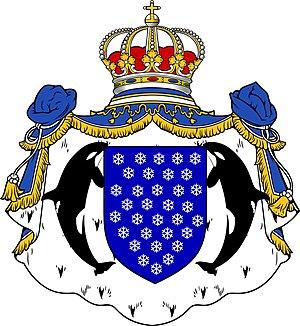
Il s'agit du drapeau actuel de la micronation de la Westarctique, situé en Terre Marie Byrd sur le continent Antarctique. Westarctica a eu de nombreux drapeaux depuis sa fondation en 2001, mais c'est actuellement le drapeau officiel approuvé par le gouvernement.
Le grand duché de Westarctica est une micronation créée par l'Américain Travis McHenry, qui revendique la Terre Marie Byrd, région de la partie occidentale de l'Antarctique, se fondant sur une supposée faille dans le traité sur l’Antarctique. Malgré ses demandes, Westarctica n'est reconnu par aucun pays.